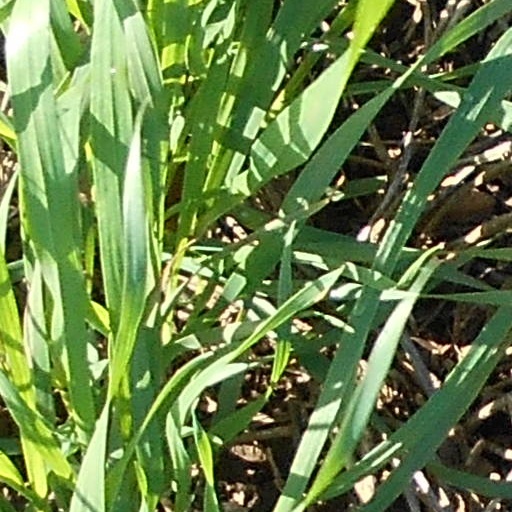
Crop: wheat